Somalia

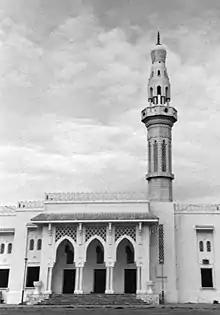
The Mosque of Islamic Solidarity in Mogadishu is the largest mosque in the Horn region.

Somalia has reserves of several natural resources, including uranium, iron ore, tin, gypsum, bauxite, copper, salt and natural gas. The CIA reports that there are 5.663 billion cubic metres of proven natural gas reserves.